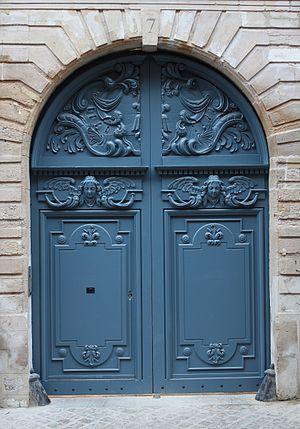
Hôtel de Franquetot, 7 rue du Moulinet à Rouen.
L'hôtel de Franquetot est un hôtel particulier situé à Rouen, en France.
Cet article recense les monuments historiques de Rouen, en France.